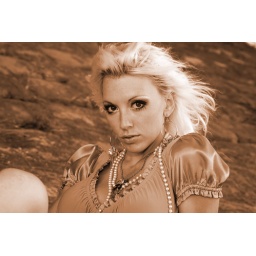
Laura pink dress sitting under bridge sepia